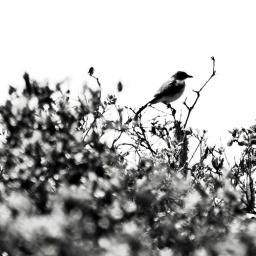
blue jay in black &amp;amp; white